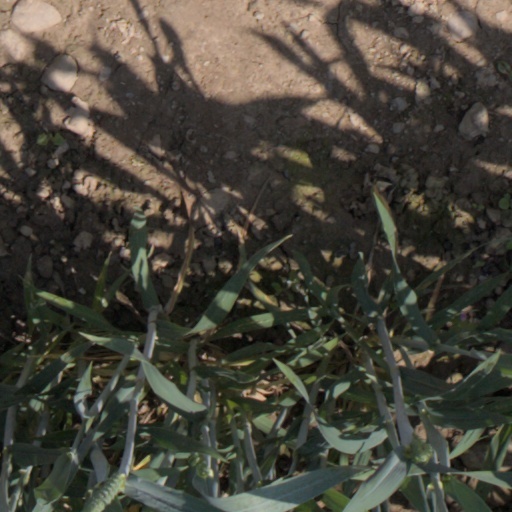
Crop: wheat